Zeenal Kamdar

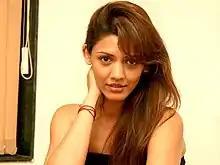

Zeenal Kamdar is an Indian Bollywood film actress.